Port Klang

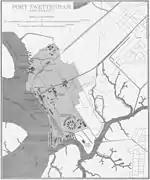
Map of Port Swettenham in 1954. This area is now known as Southpoint.

Port Klang is the principal port of Malaysia on the Strait of Malacca. Known during colonial times as Port Swettenham, it was renamed to Port Klang in July 1972 and has since become the largest port in the country. It is located about southwest of the town of Klang, and southwest of Kuala Lumpur.